22 Chaser

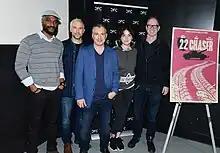
Wole Darmola, Shaun Benson, Rafal Sokolowski, Tiio Horn and Aidan Devine at the premiere of "22 Chaser" on National Canadian Film Day 2018 at Scotiabank Theatre

"22 Chaser" is the directorial debut feature film of Rafal Sokolowski, a film and theatre director and assistant professor of film at Ohio University. It was developed, financed and produced through the Canadian Film Centre's CFC Features program.